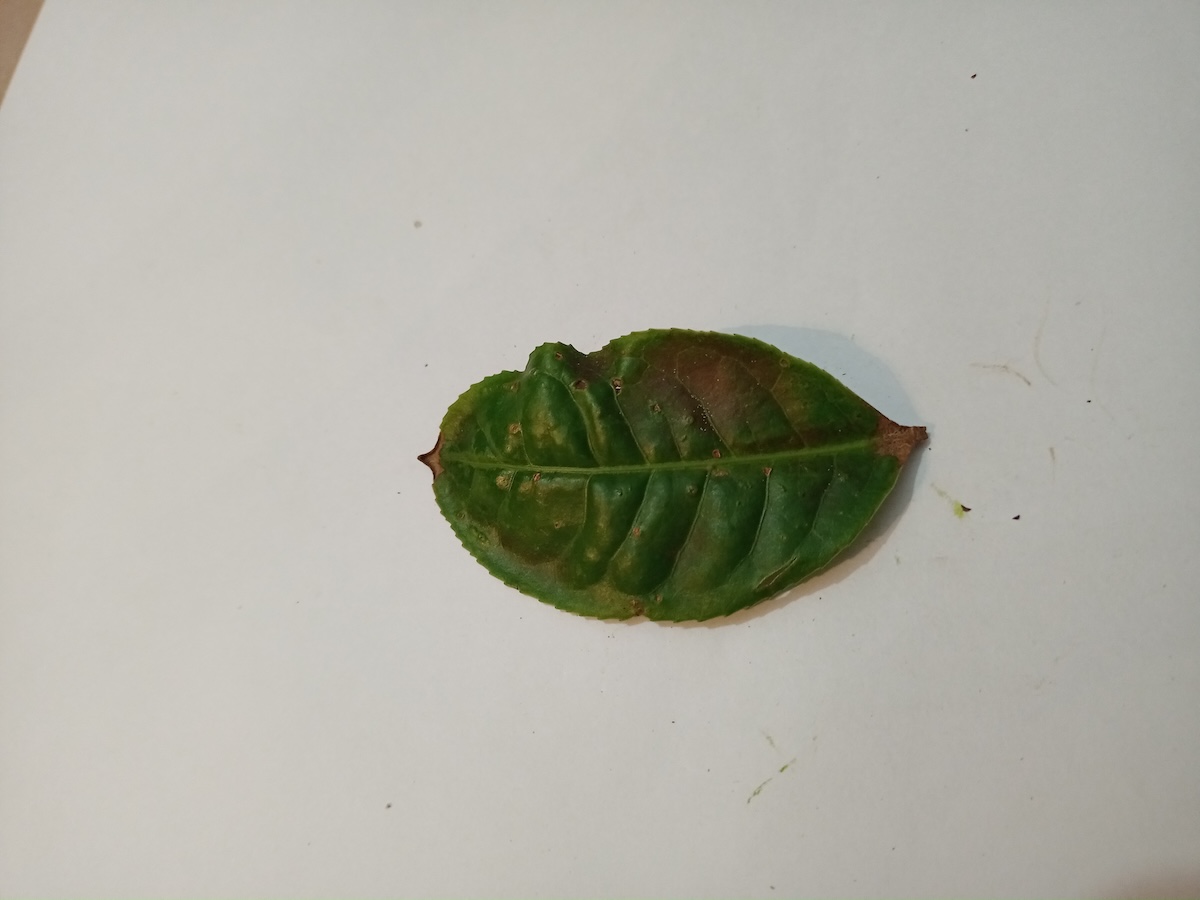
Label: Red spider